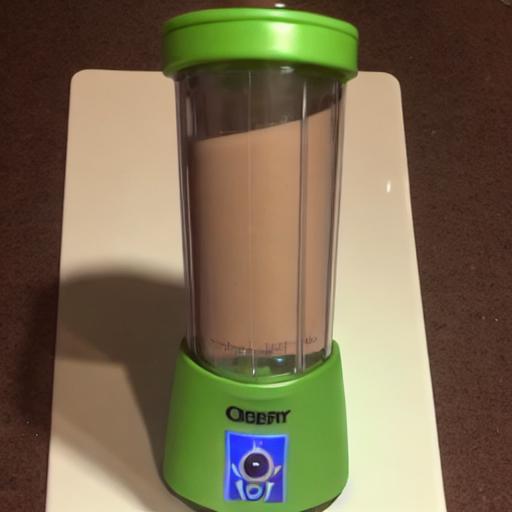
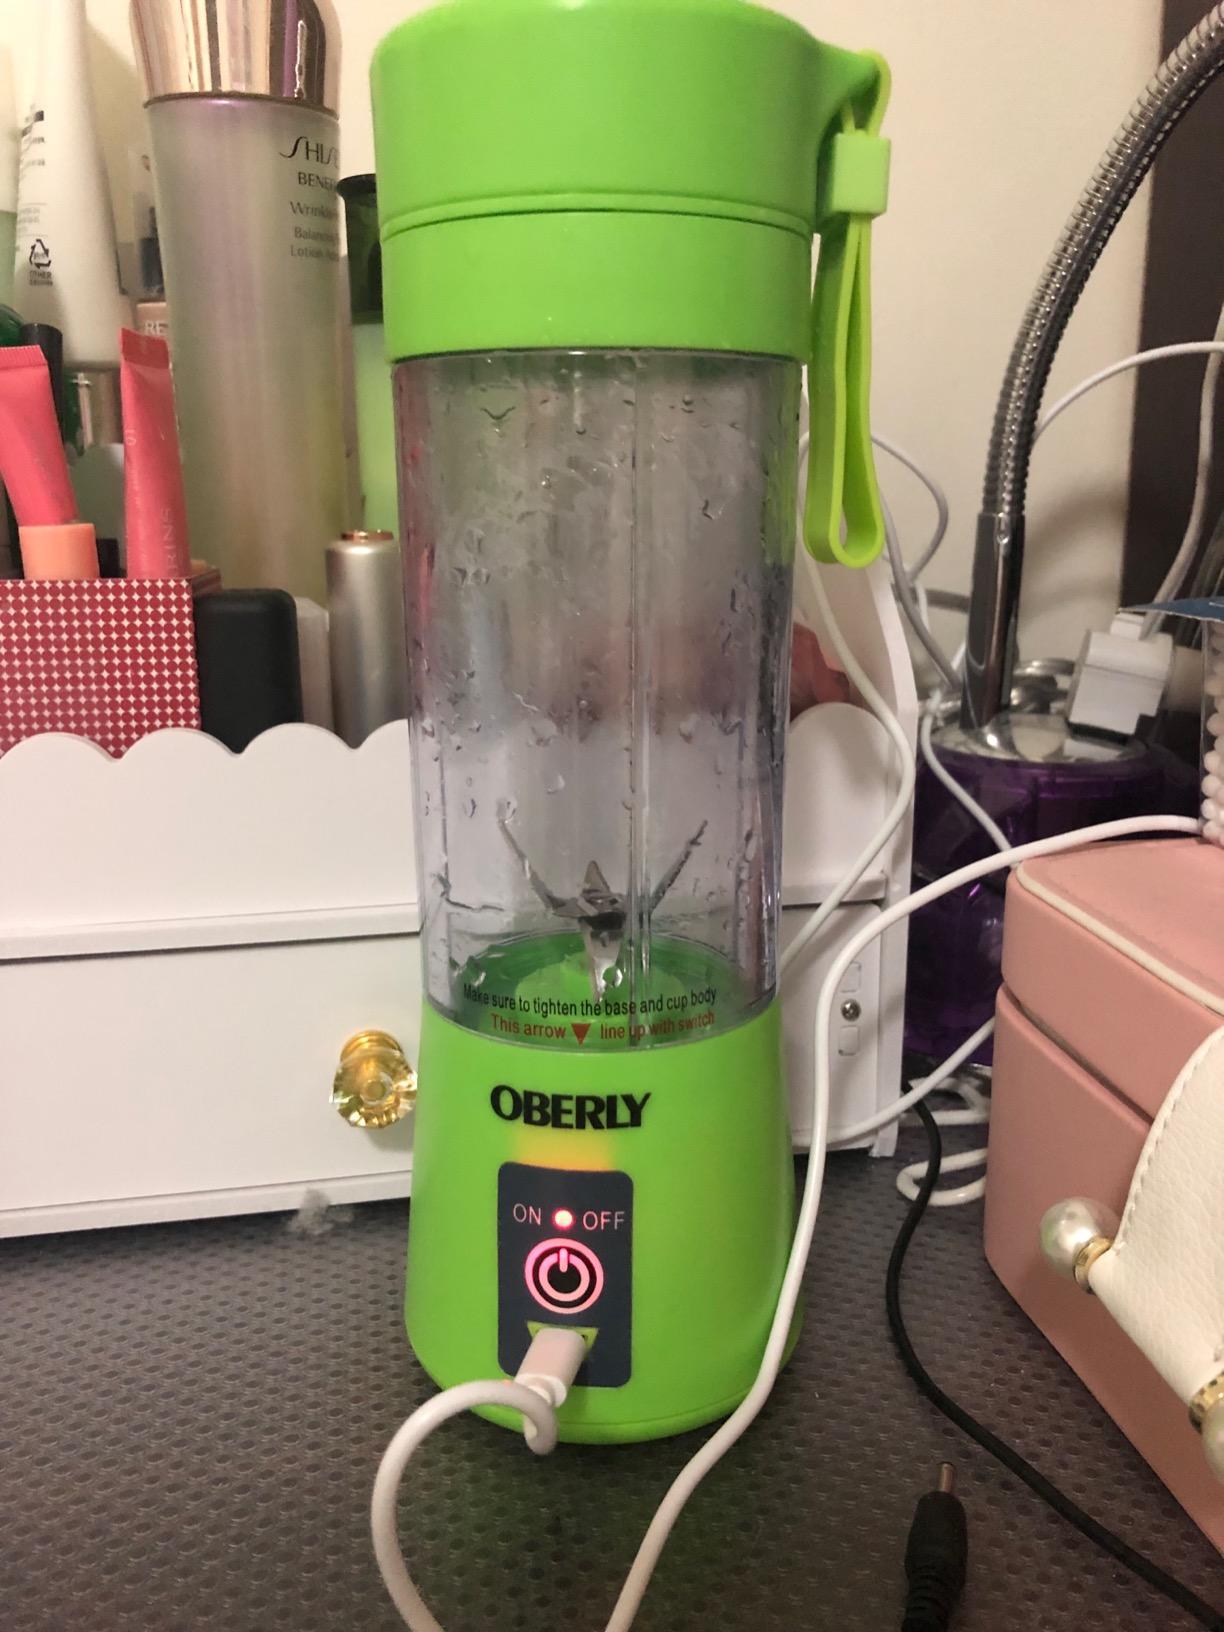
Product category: items_blender
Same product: no